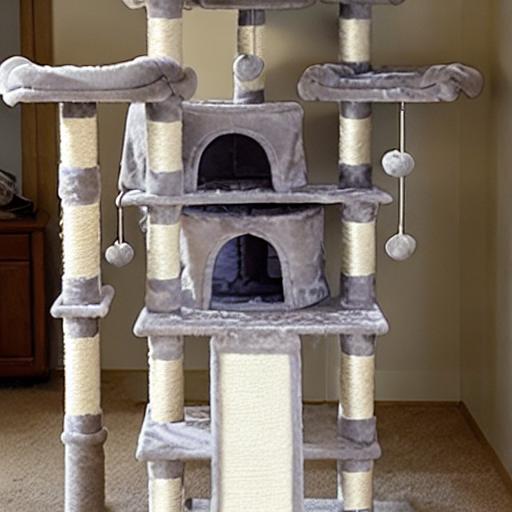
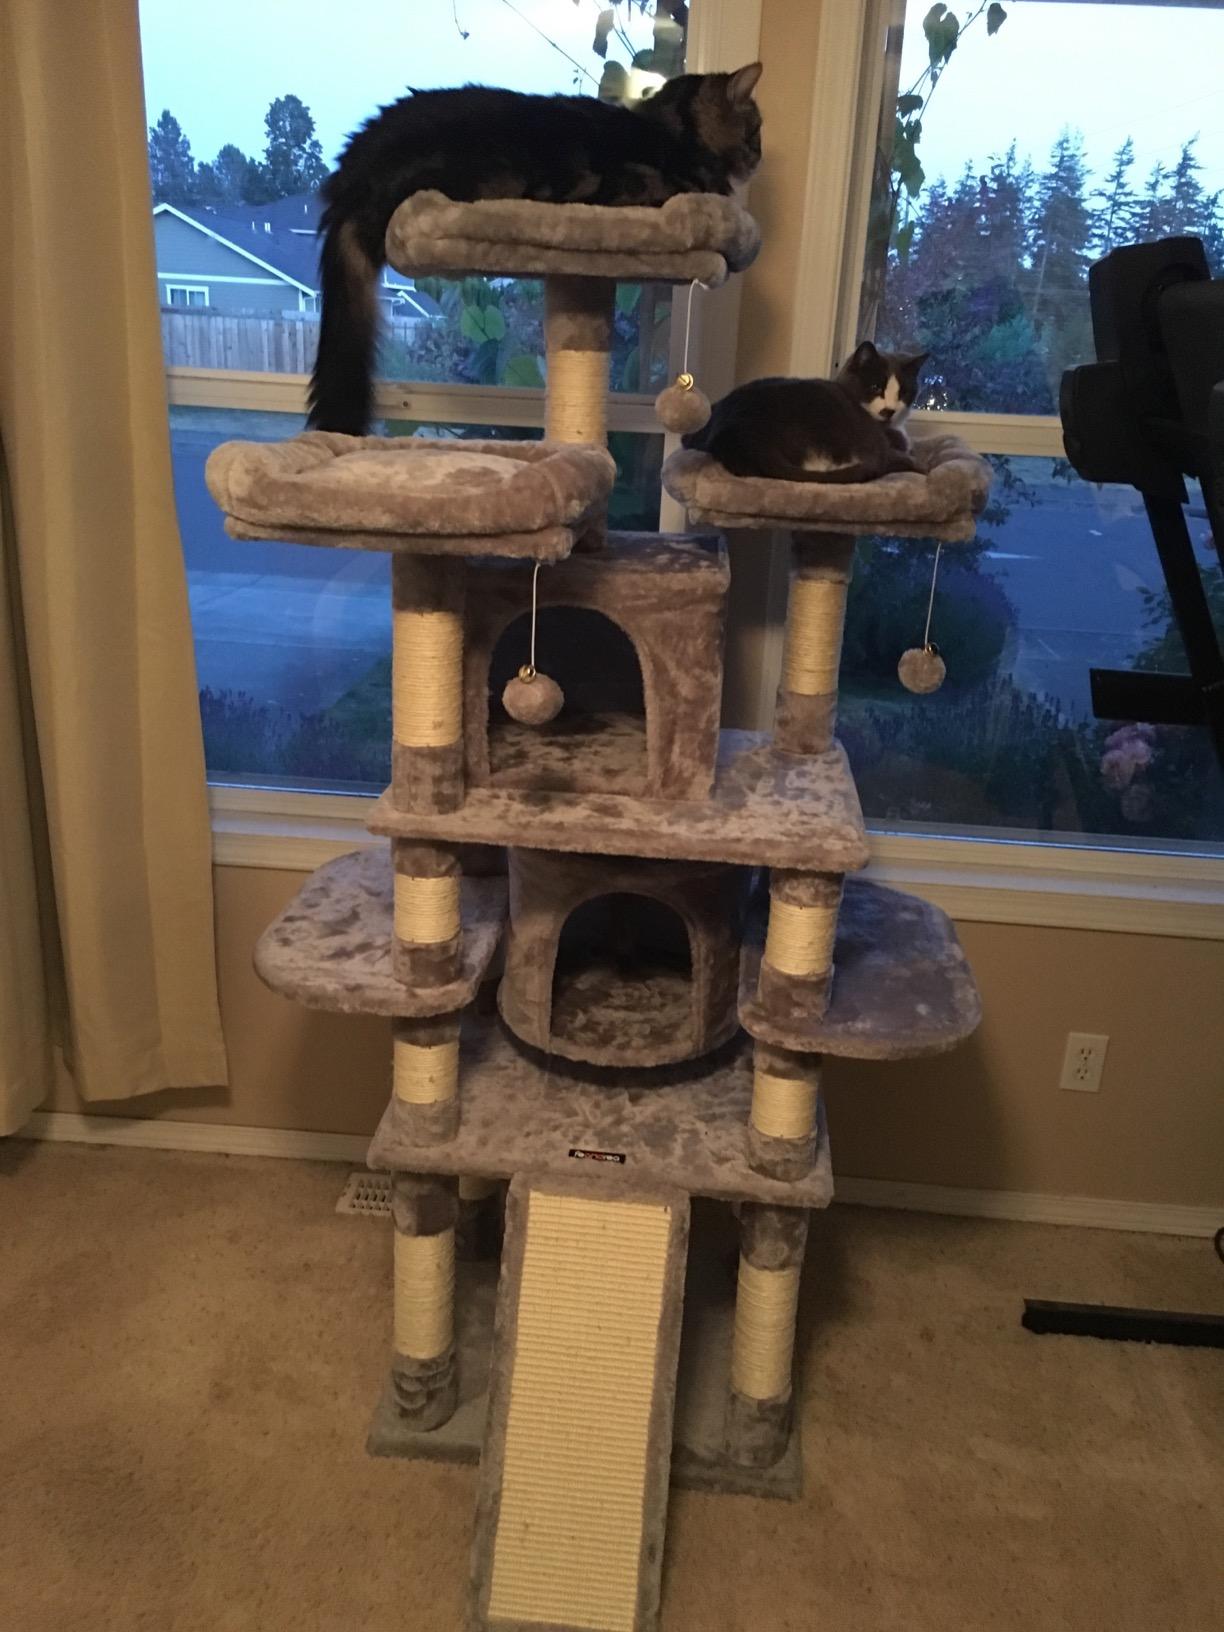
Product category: items_cat tree
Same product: no